Marina Beach

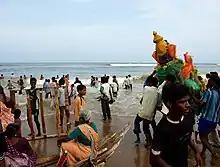
Immersion of Ganesh idols on the Marina at Foreshore Estate

As a visible change in the beach immediately after the tsunami, the intertidal area was much flatter on 27 December 2004, which usually featured a gentle slope. However, the usual slope started to appear 4 days after the tsunami and normal profile was restored in about 15 days. The receding wave after the tsunami lasted for more than 24 h. Post tsunami, there was a distinct variation in the distribution of sand grains in the beach until the 4th day. However, from the 5th day after the tsunami, normal composition of sand grains appeared to have been restored at different depths. The tsunami also resulted in various geomorphological changes in the region such as those in the contour of the 2,000 km-long Burma Plate, which sits atop the India plate, resulting in a rise in the land level of Chennai, ranging between 0.5 cm and 3 cm.